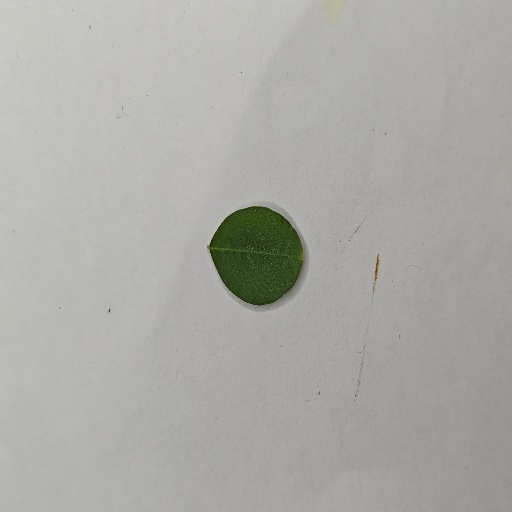
Species: Sojina
Leaf condition: Healthy Leaf